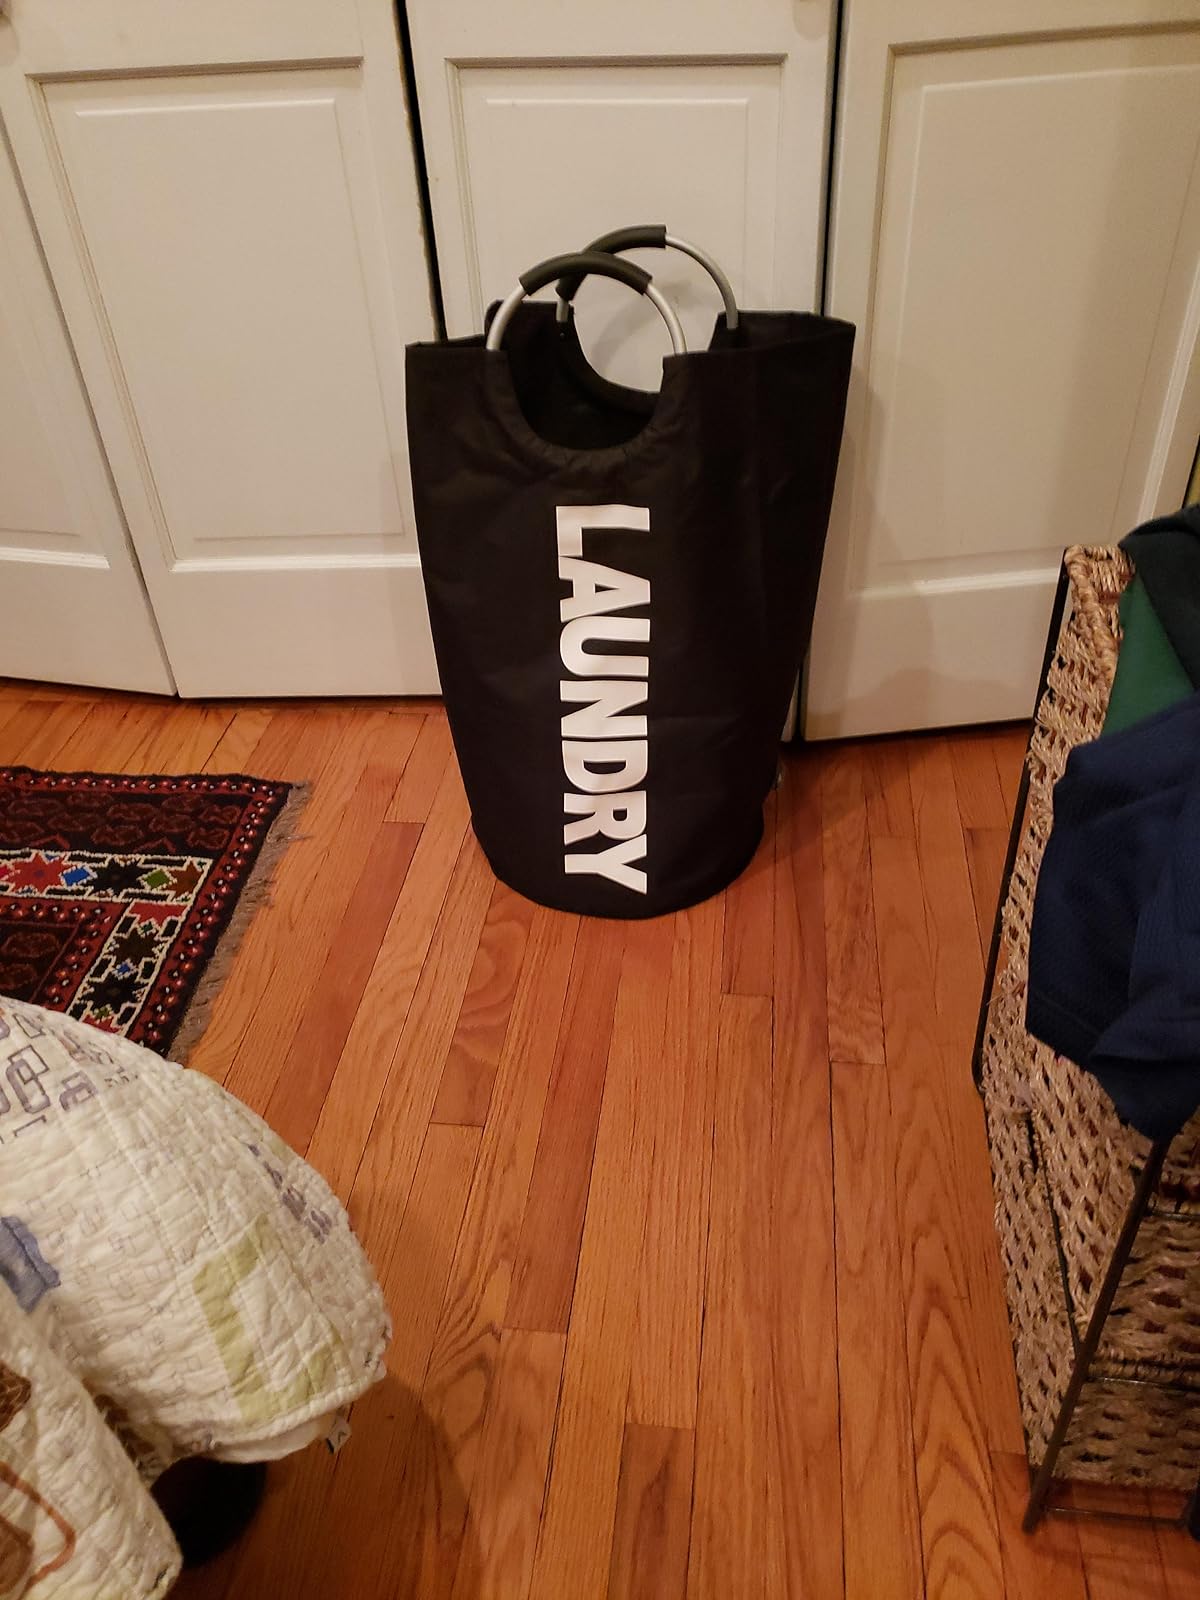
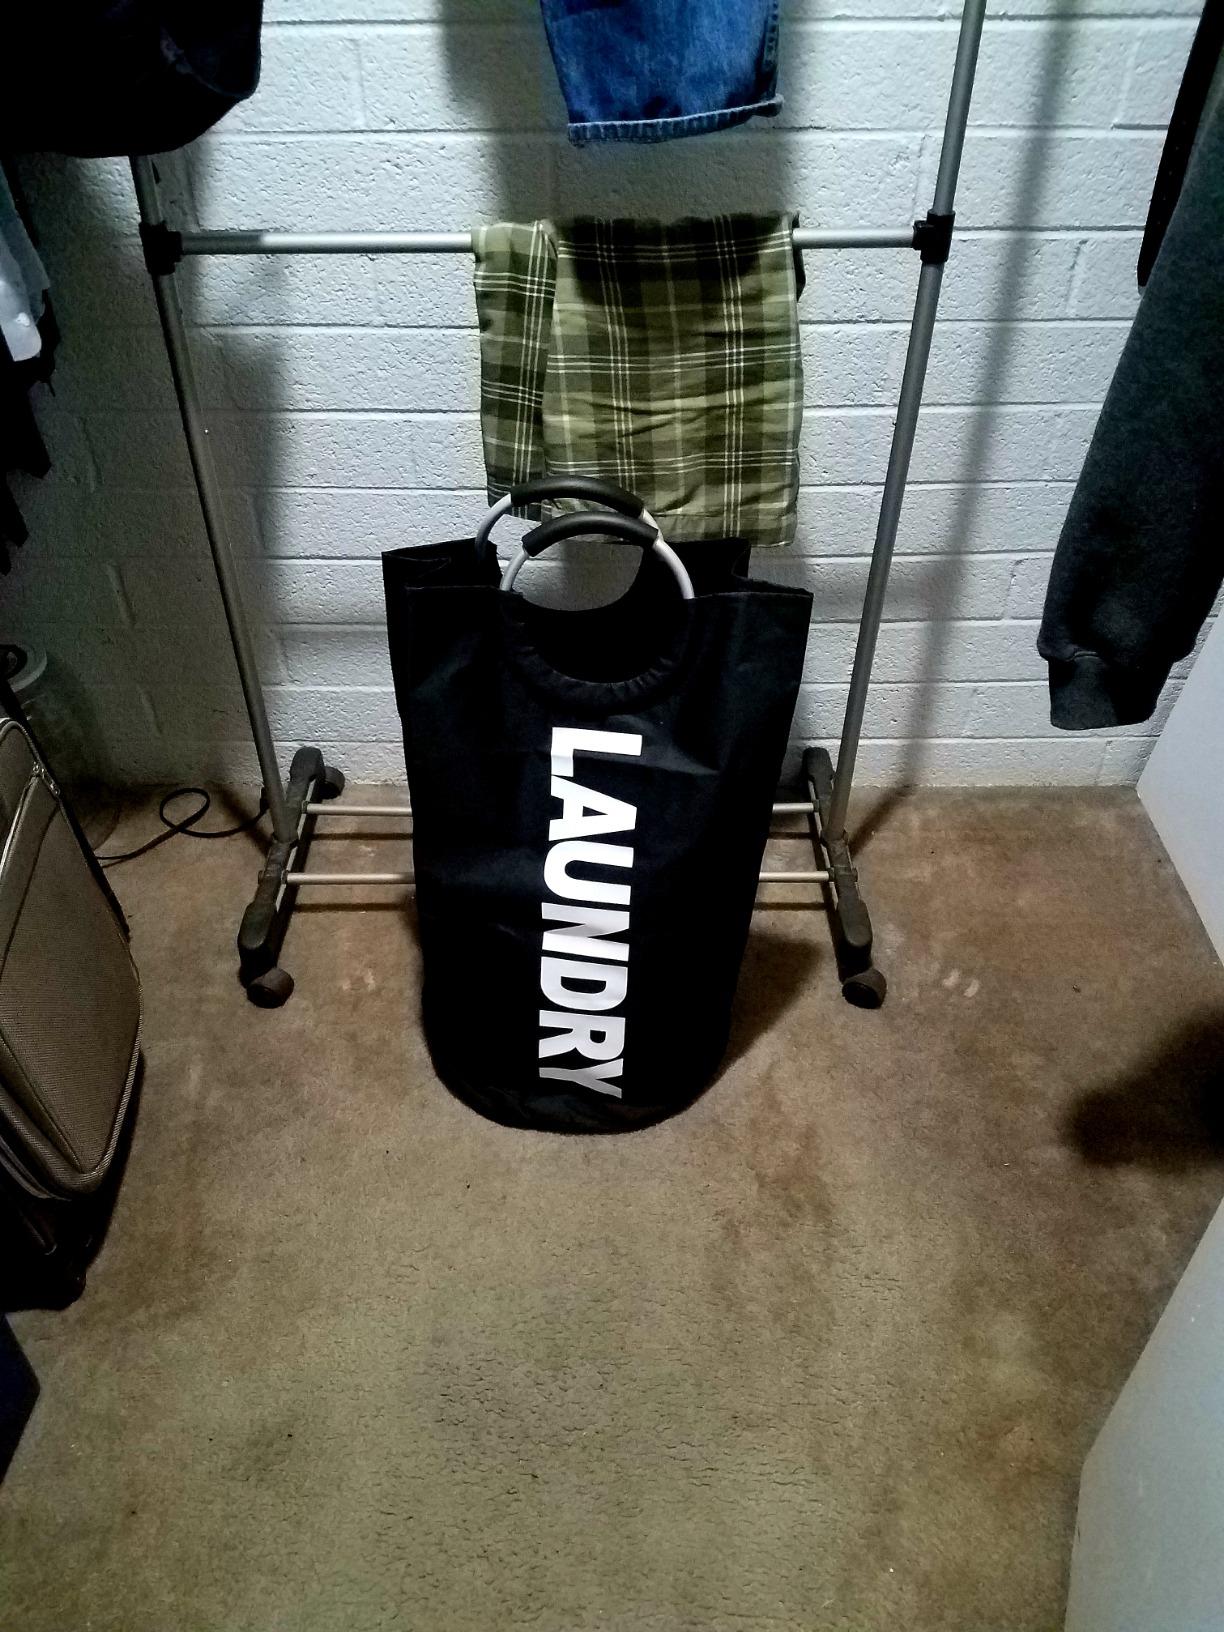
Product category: items_hamper
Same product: yes